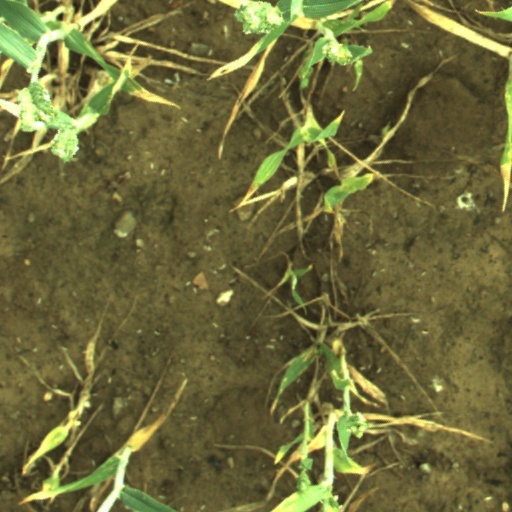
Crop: wheat